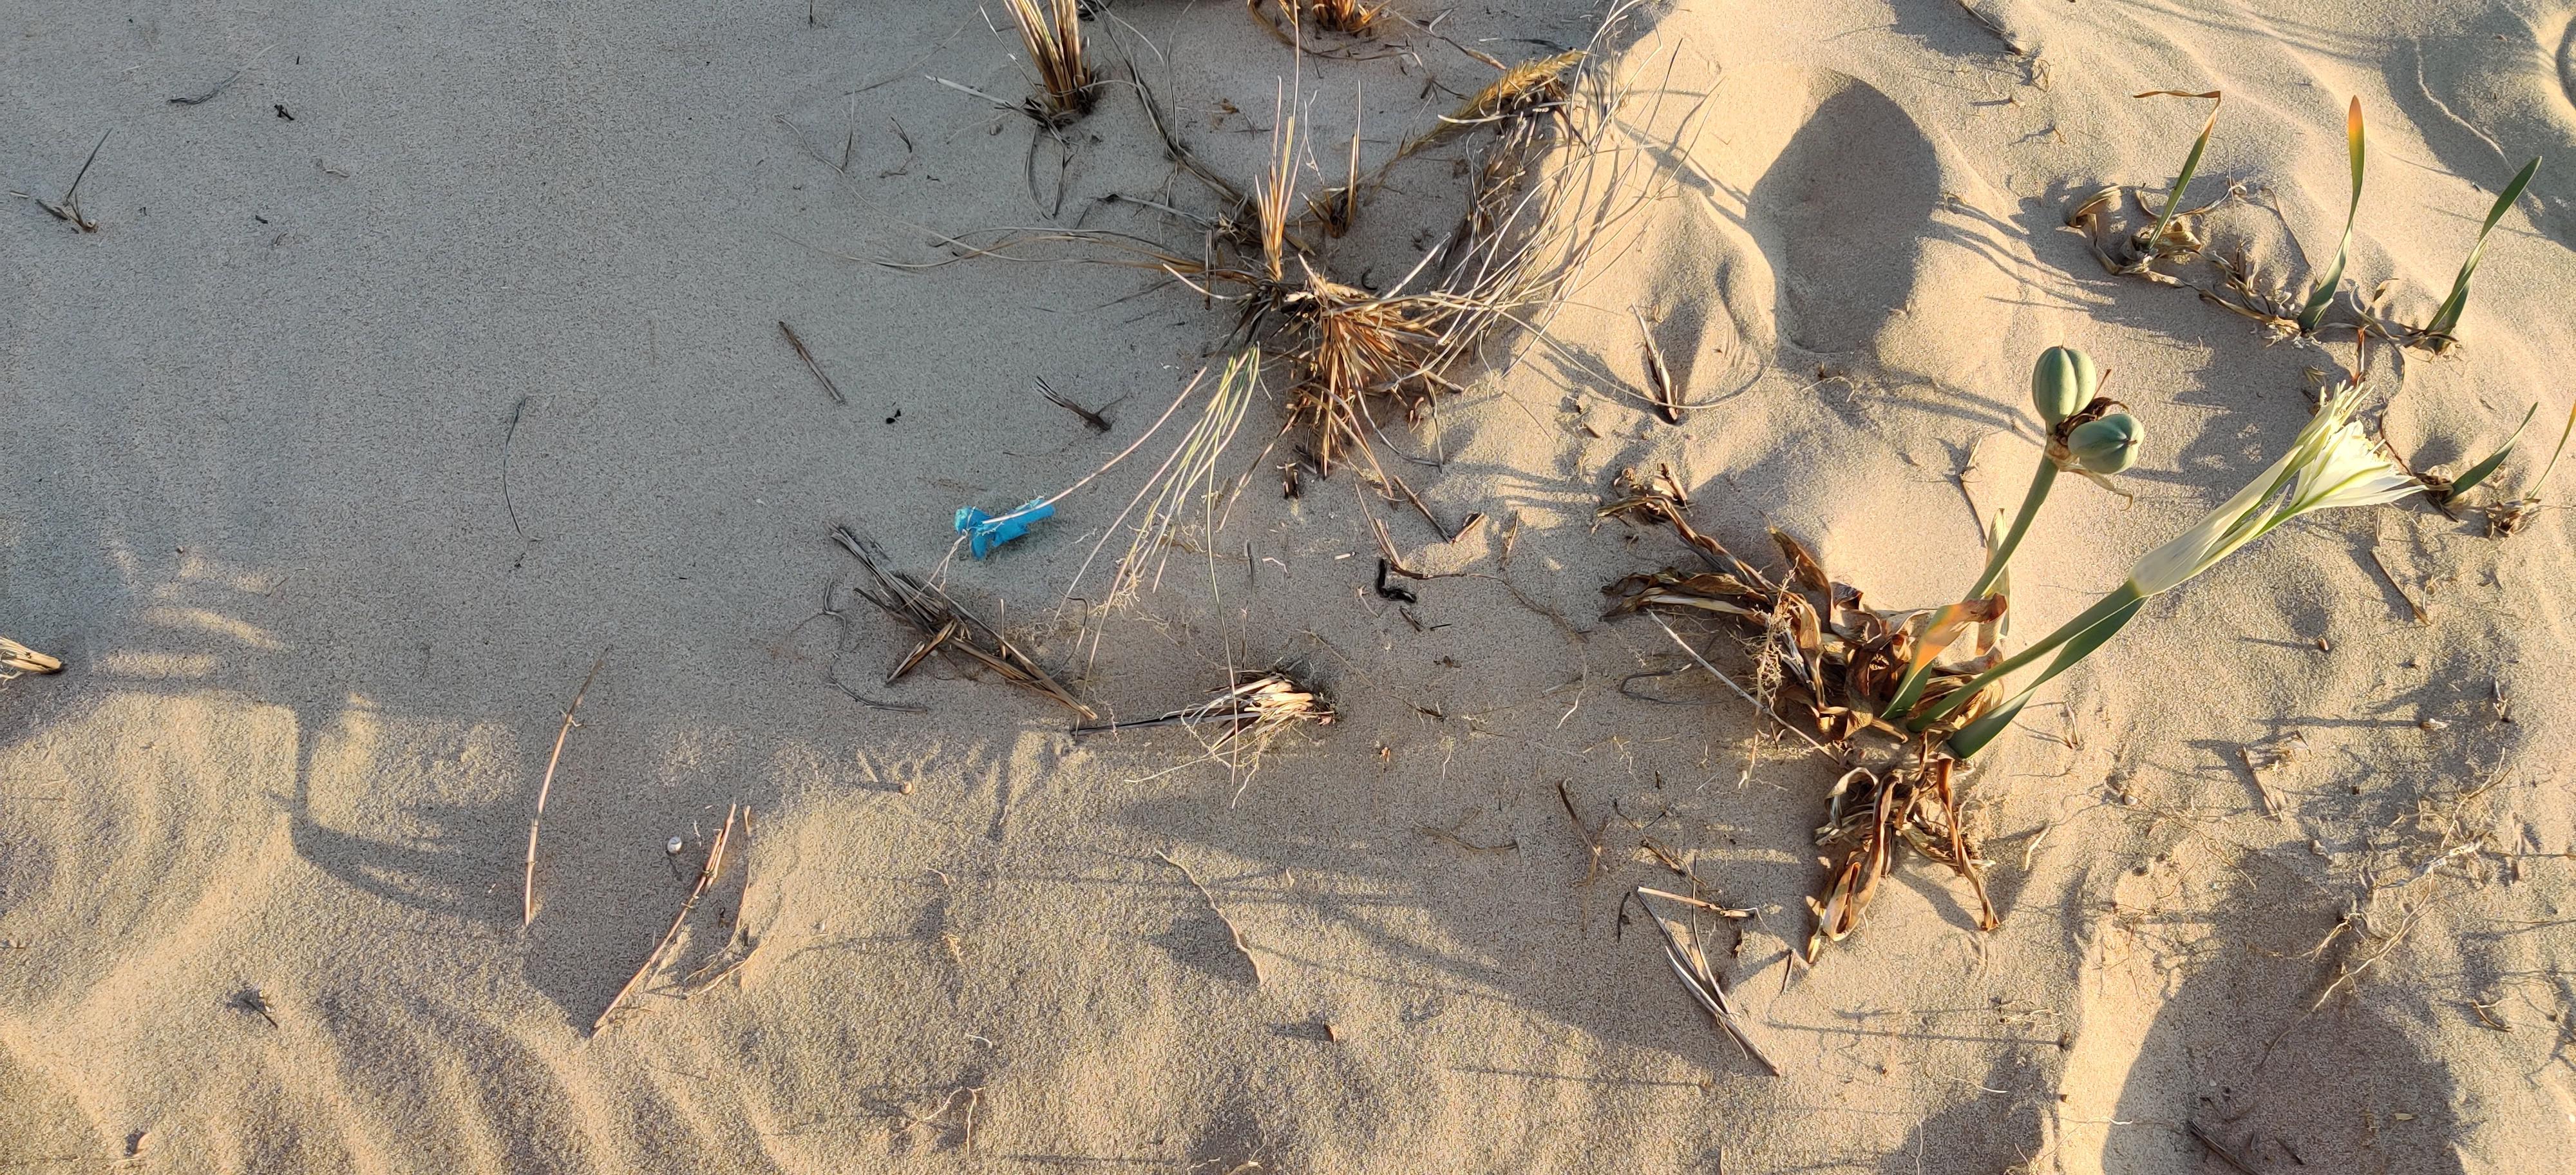
Object: Unlabeled litter (Unlabeled litter)